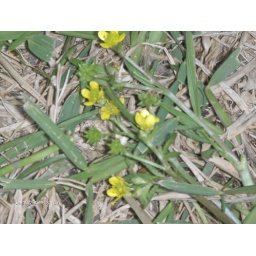
I'm sure these are weeds but I thought the bold yellow was eautiful against the green grass.